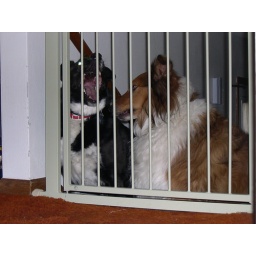
The dogs were in the way in the kitchen when the food was being made and eaten.